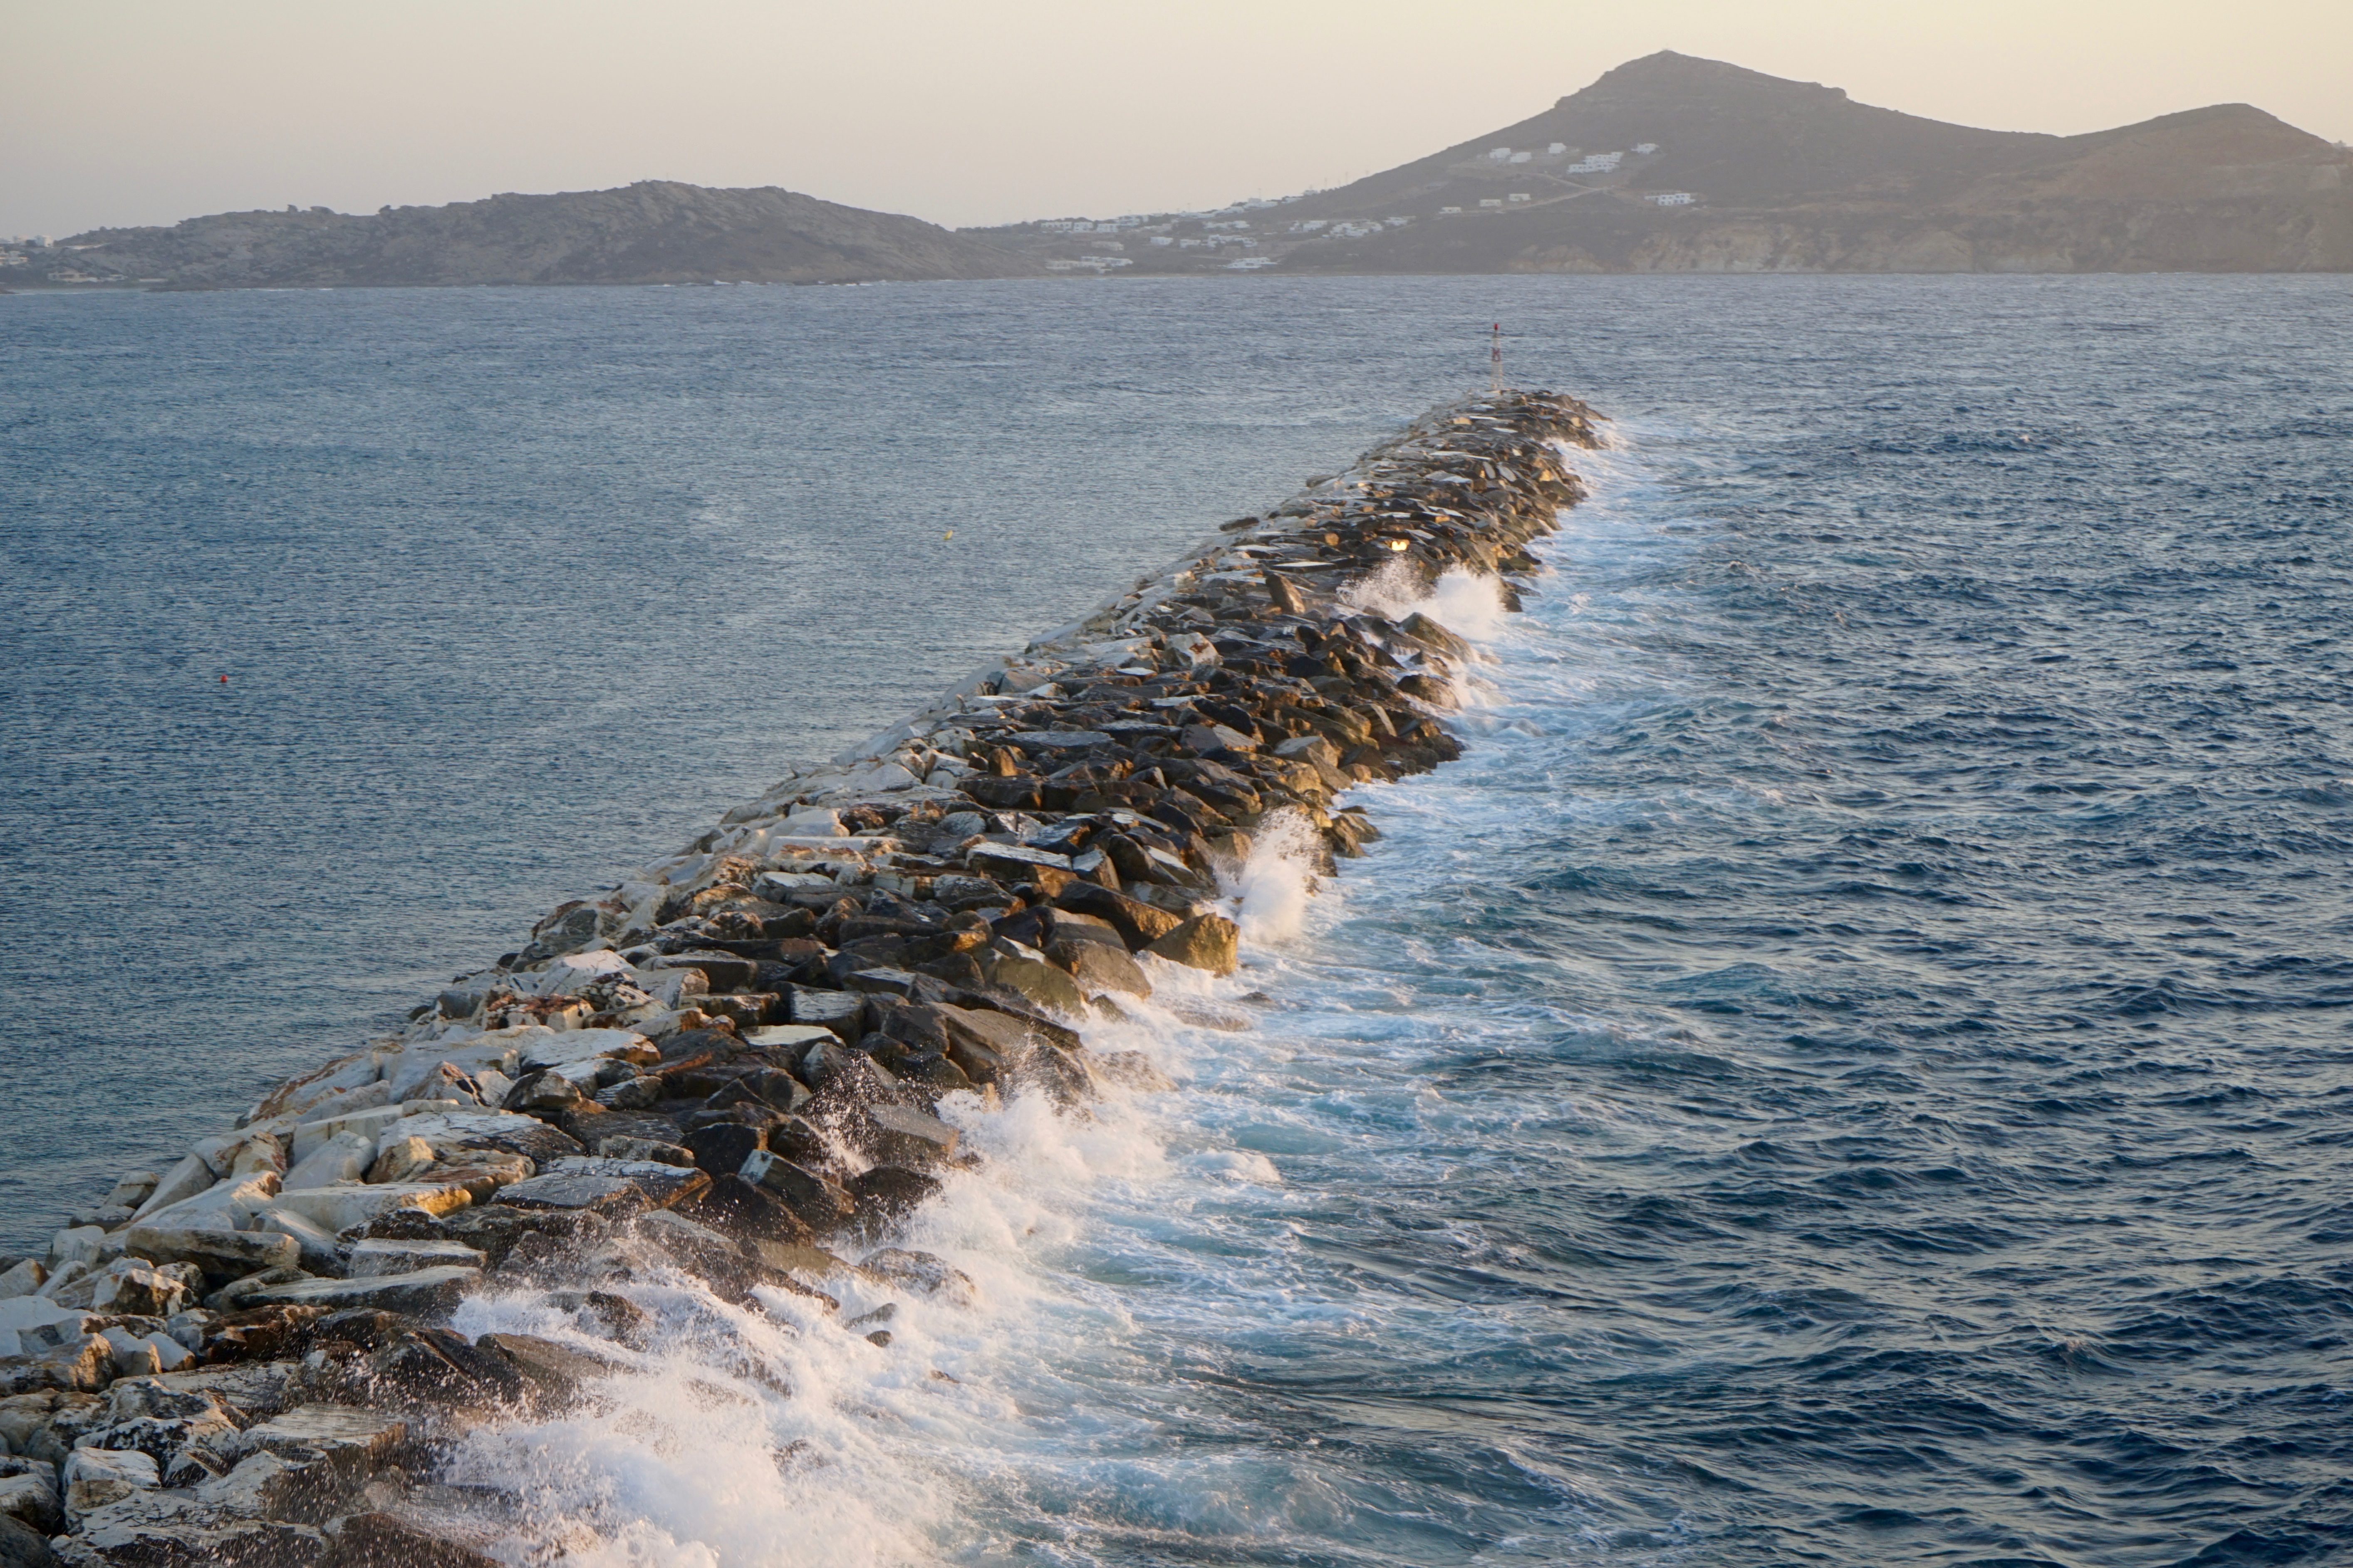
sea, coast, water, ocean, horizon, shore, wave, lake, cliff, vehicle, bay, terrain, breakwater, cape, wind wave